Sailor Moon (1993 video game)

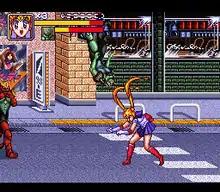
SNES version screenshot.

"Sailor Moon" is a side-scrolling beat 'em up game where players take control either of the five original Sailor Soldiers across various stages, each one set in a different location, and fight against an assortment of enemies and villains from the series in order to defeat Queen Beryl and the Dark Kingdom. Each Soldier has a special attack of their own that deals damage to all enemies on-screen at once by charging it. Unlike other titles based on the franchise, most of the fighting is physical rather than magical. The Soldiers can punch, kick, and throw enemies. Each Soldier also has different attributes during gameplay, encouraging players to select their preferred character.